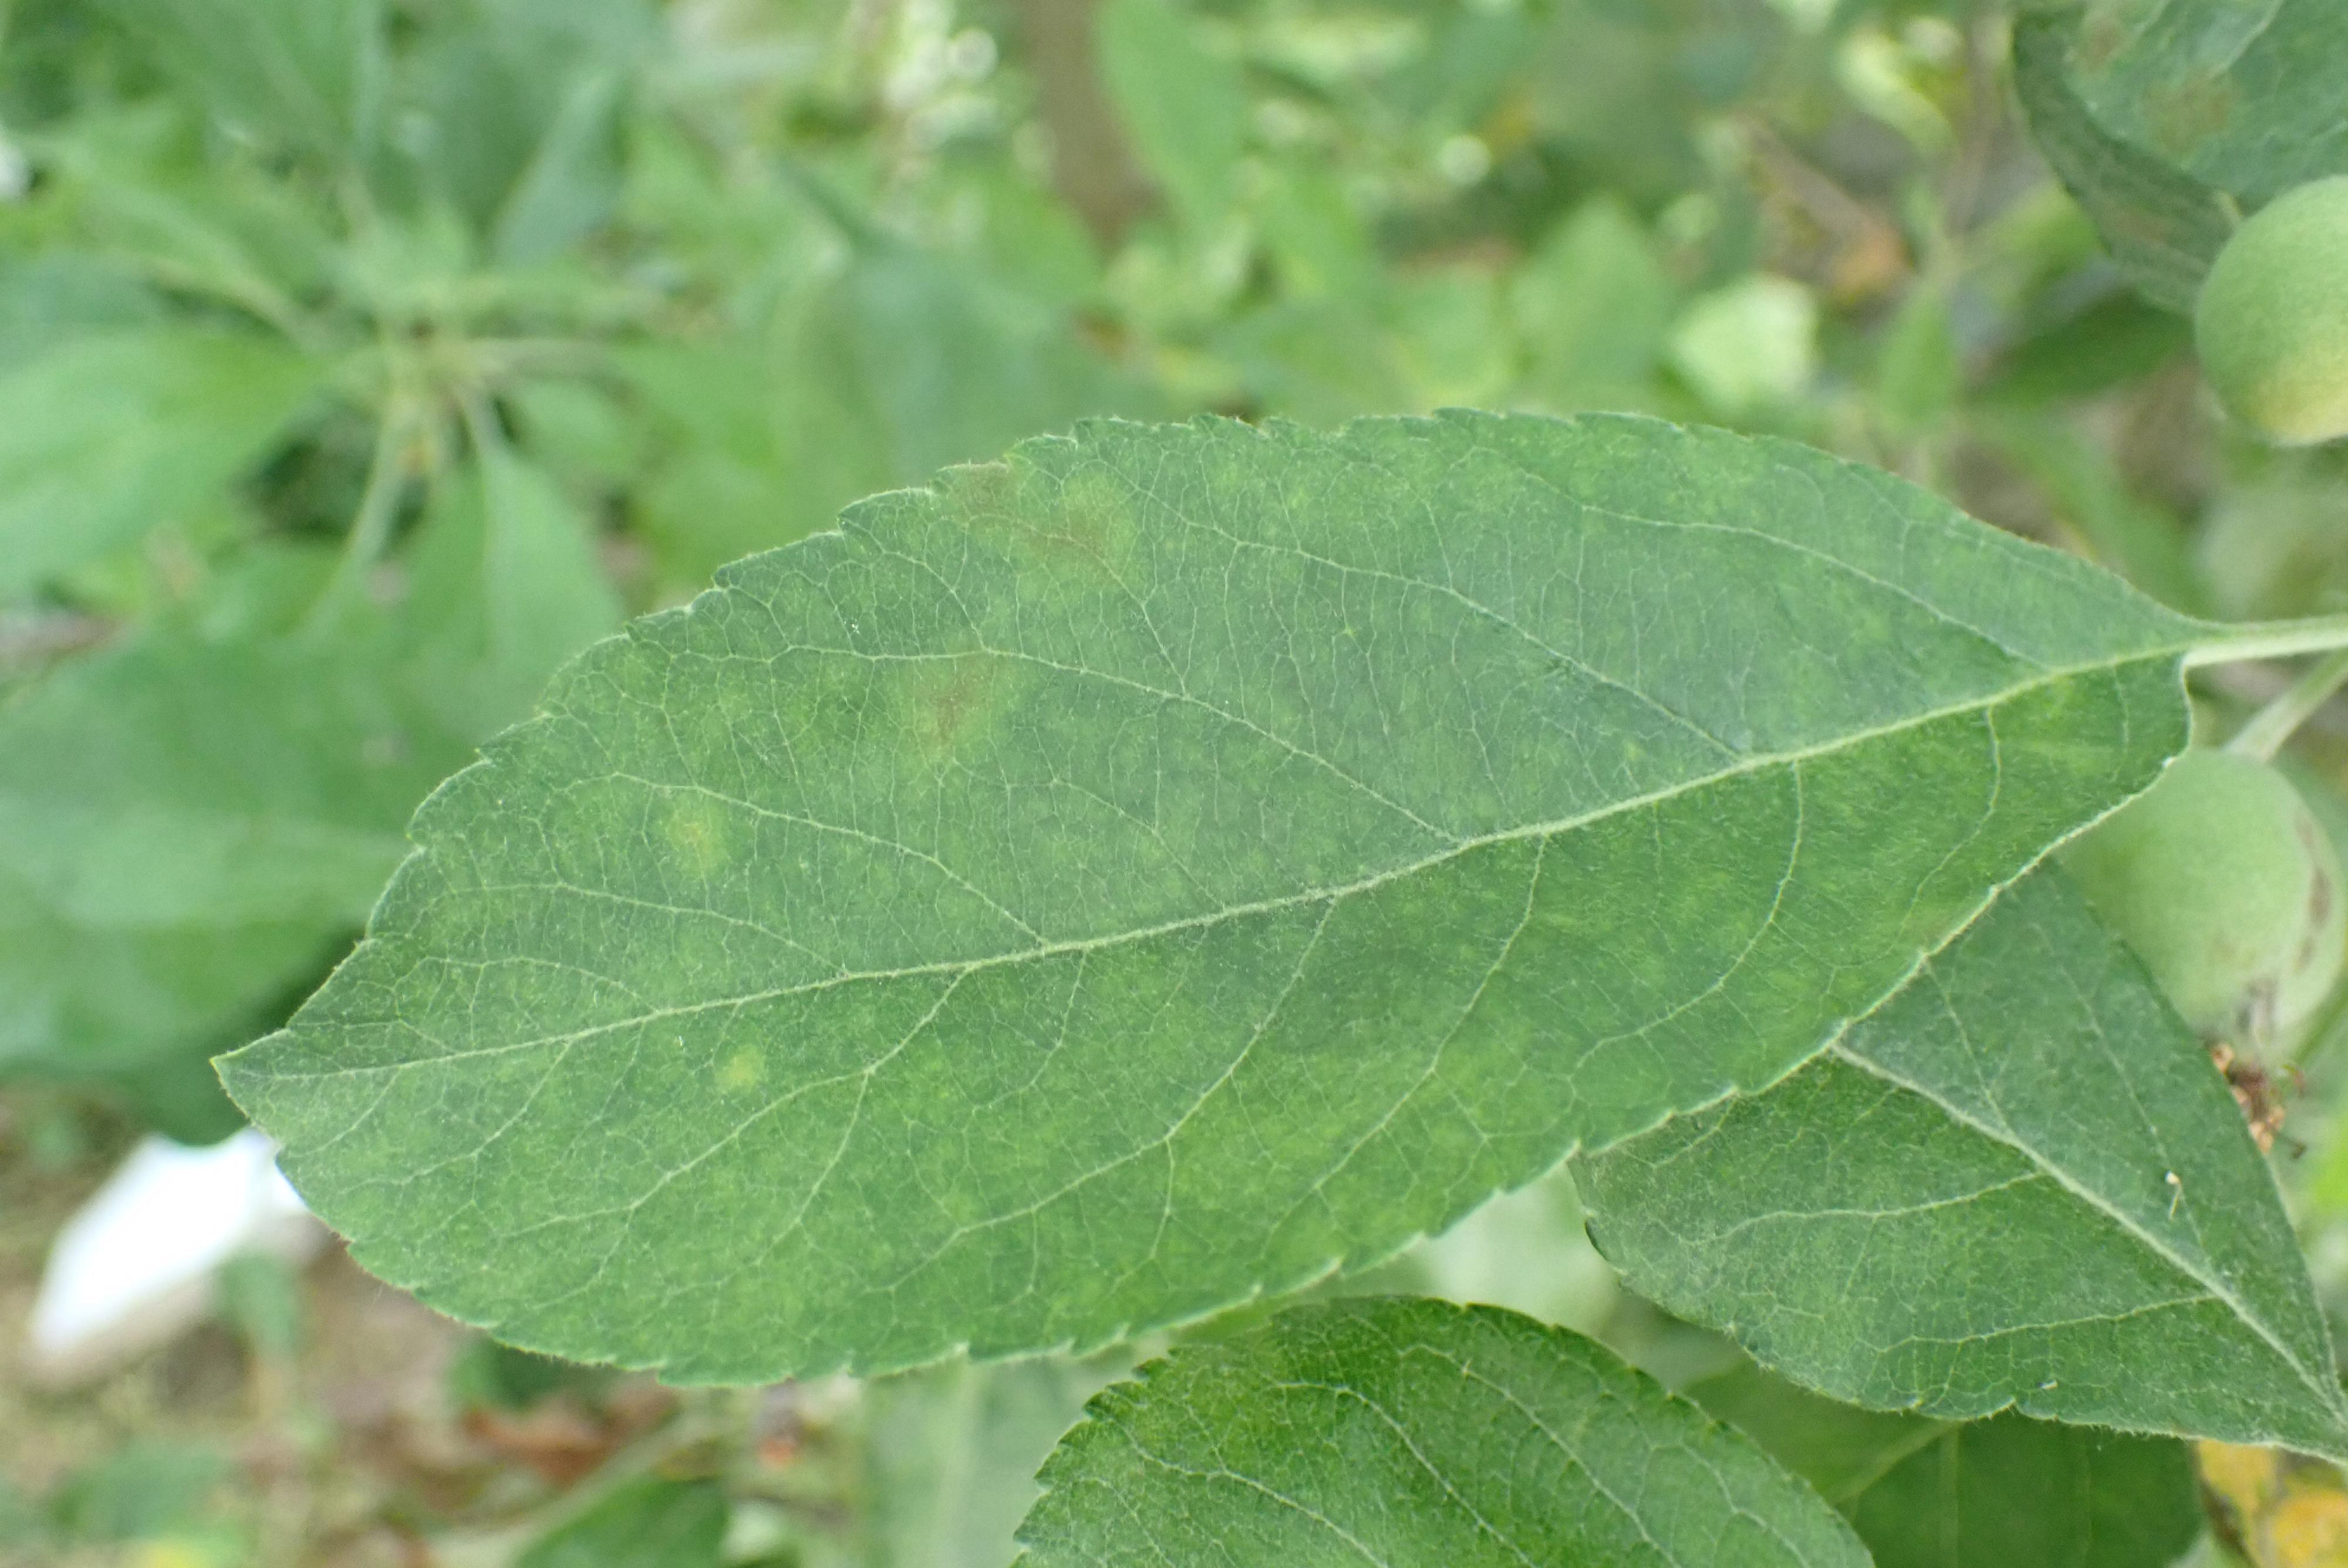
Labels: scab